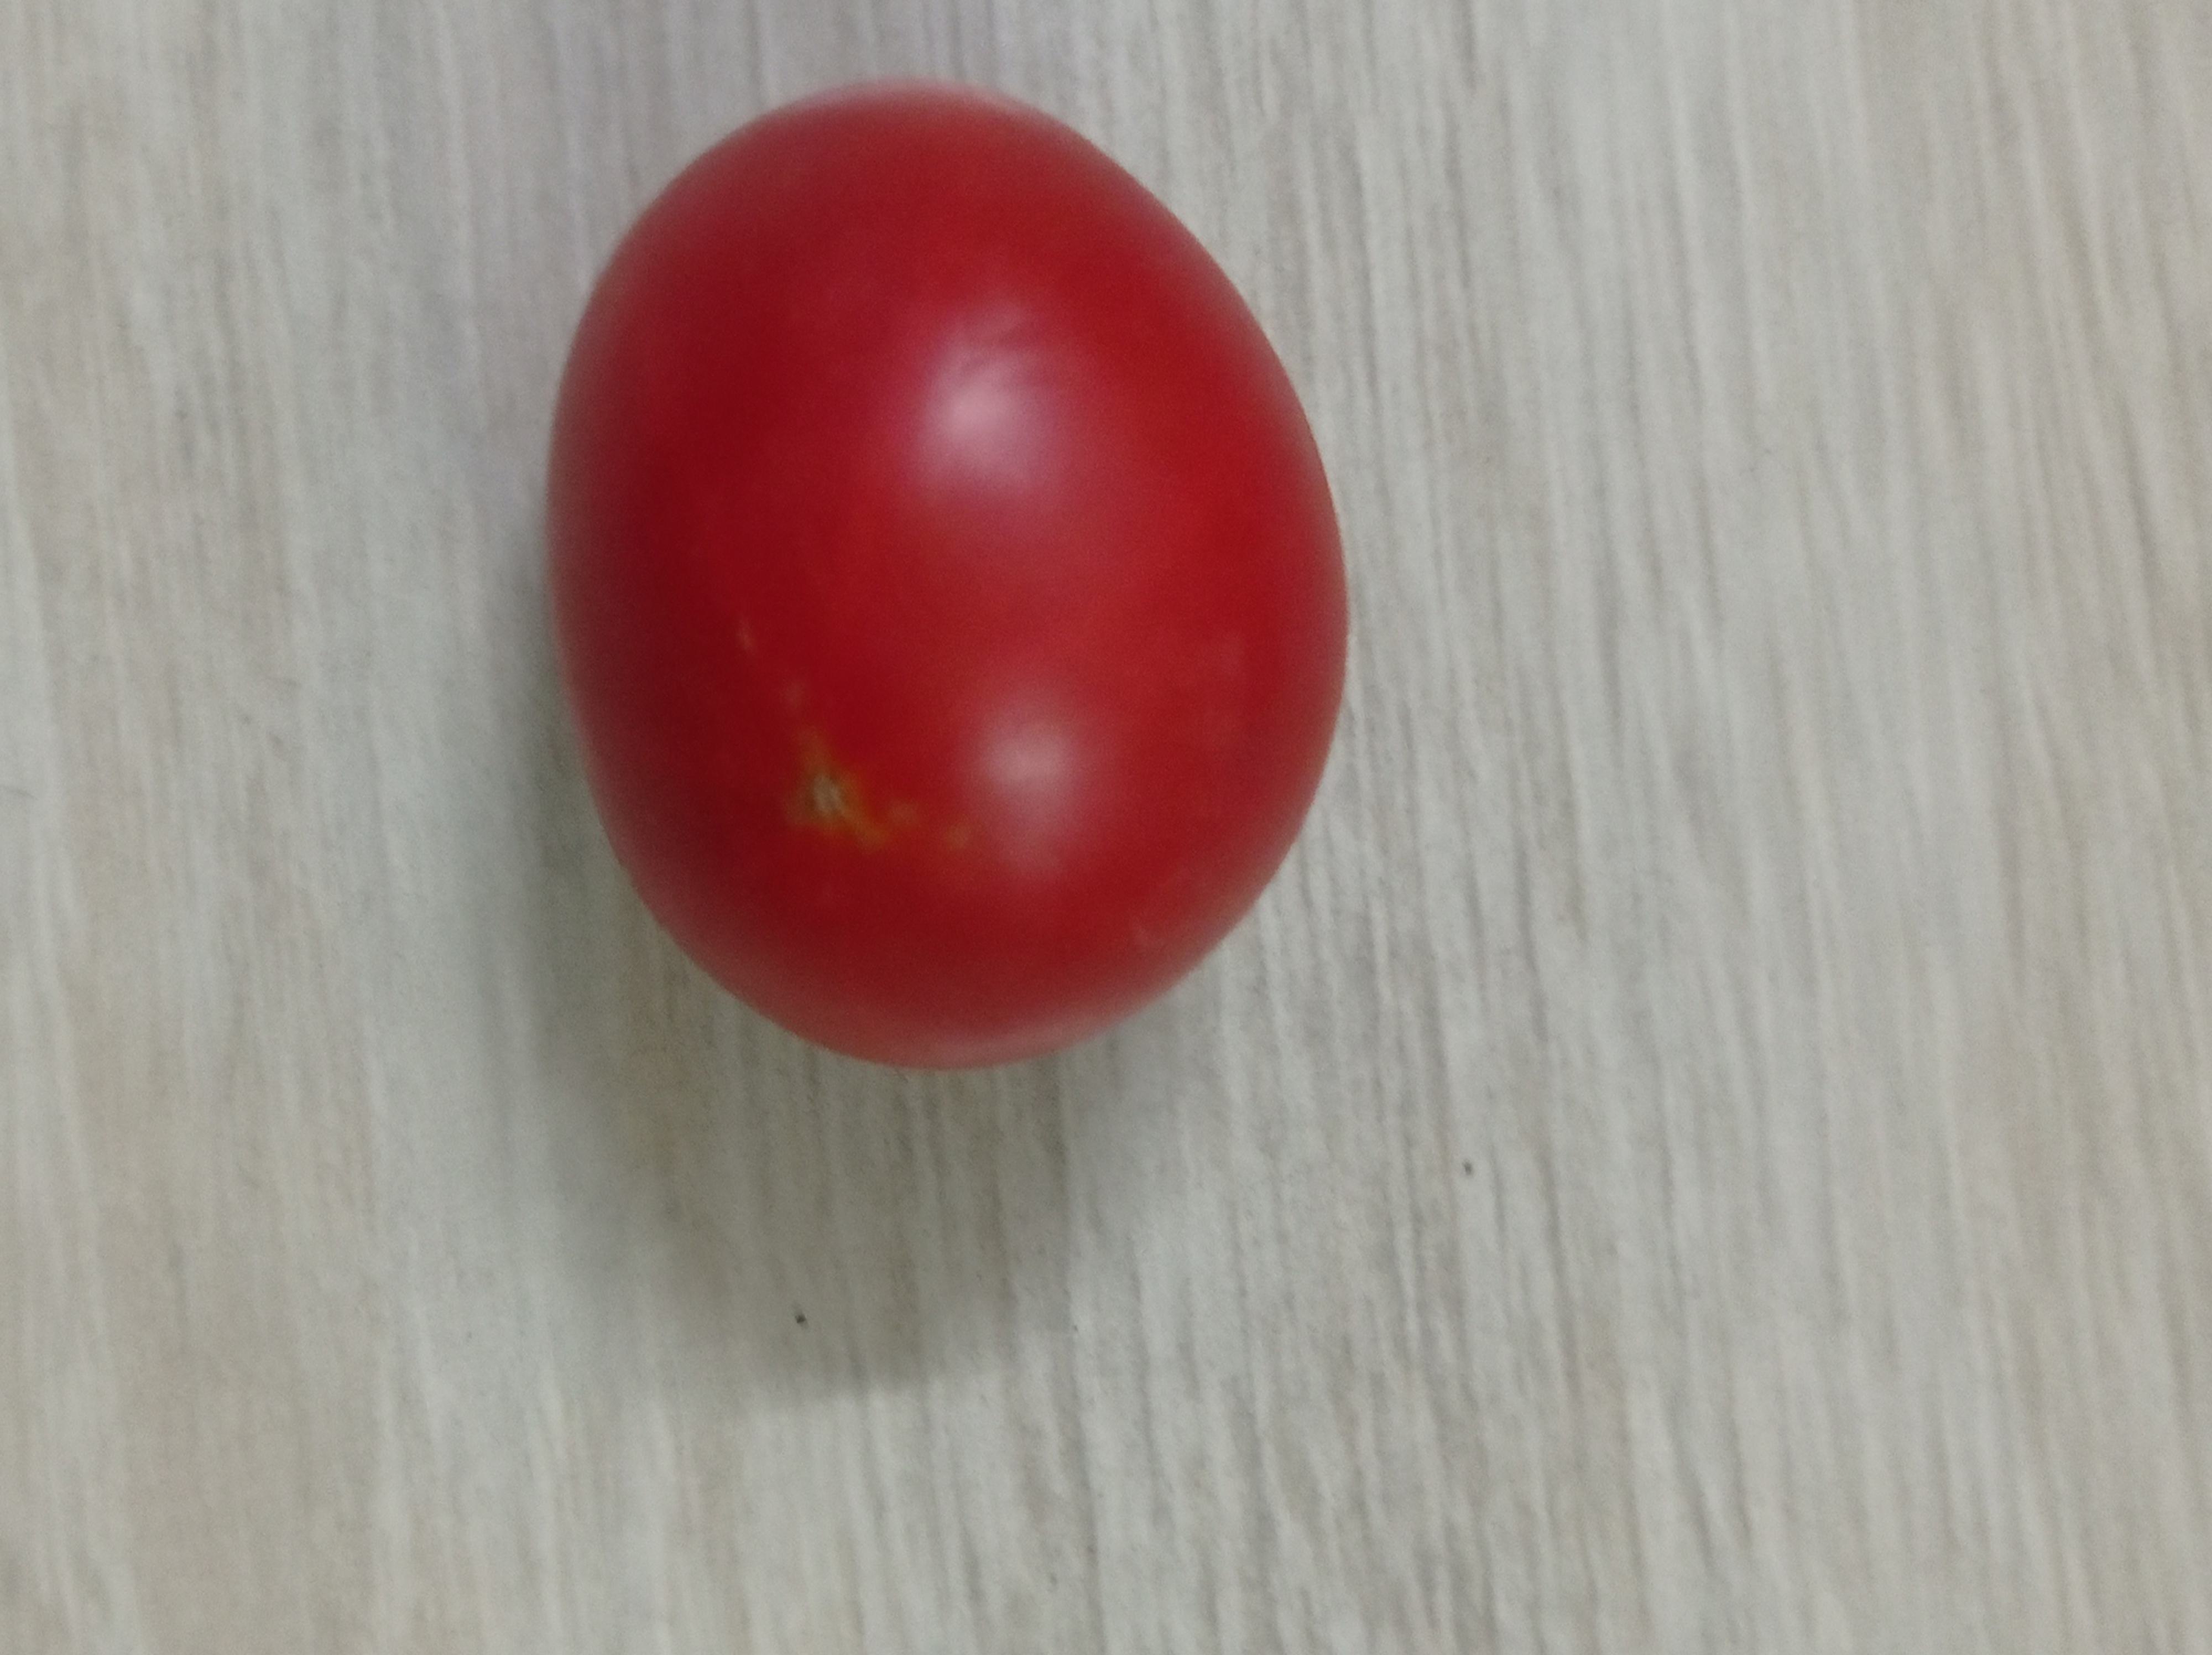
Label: Fresh